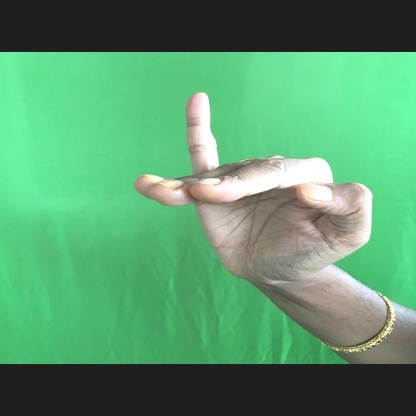
Mudra: Hamsapaksha